Portraits of Courage

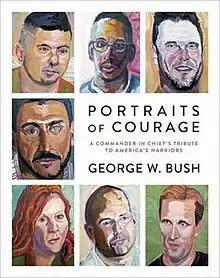
Cover of "Portraits of Courage"

Portraits of Courage: A Commander in Chief's Tribute to America's Warriors is a book published in 2017 that includes a collection of oil paintings and stories about military veterans by former U.S. President George W. Bush.